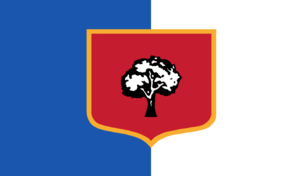
Lisbon est une ville située dans l'État de l'Ohio, aux États-Unis. Elle est le siège du comté de Columbiana.